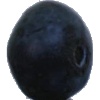
Label: blueberry